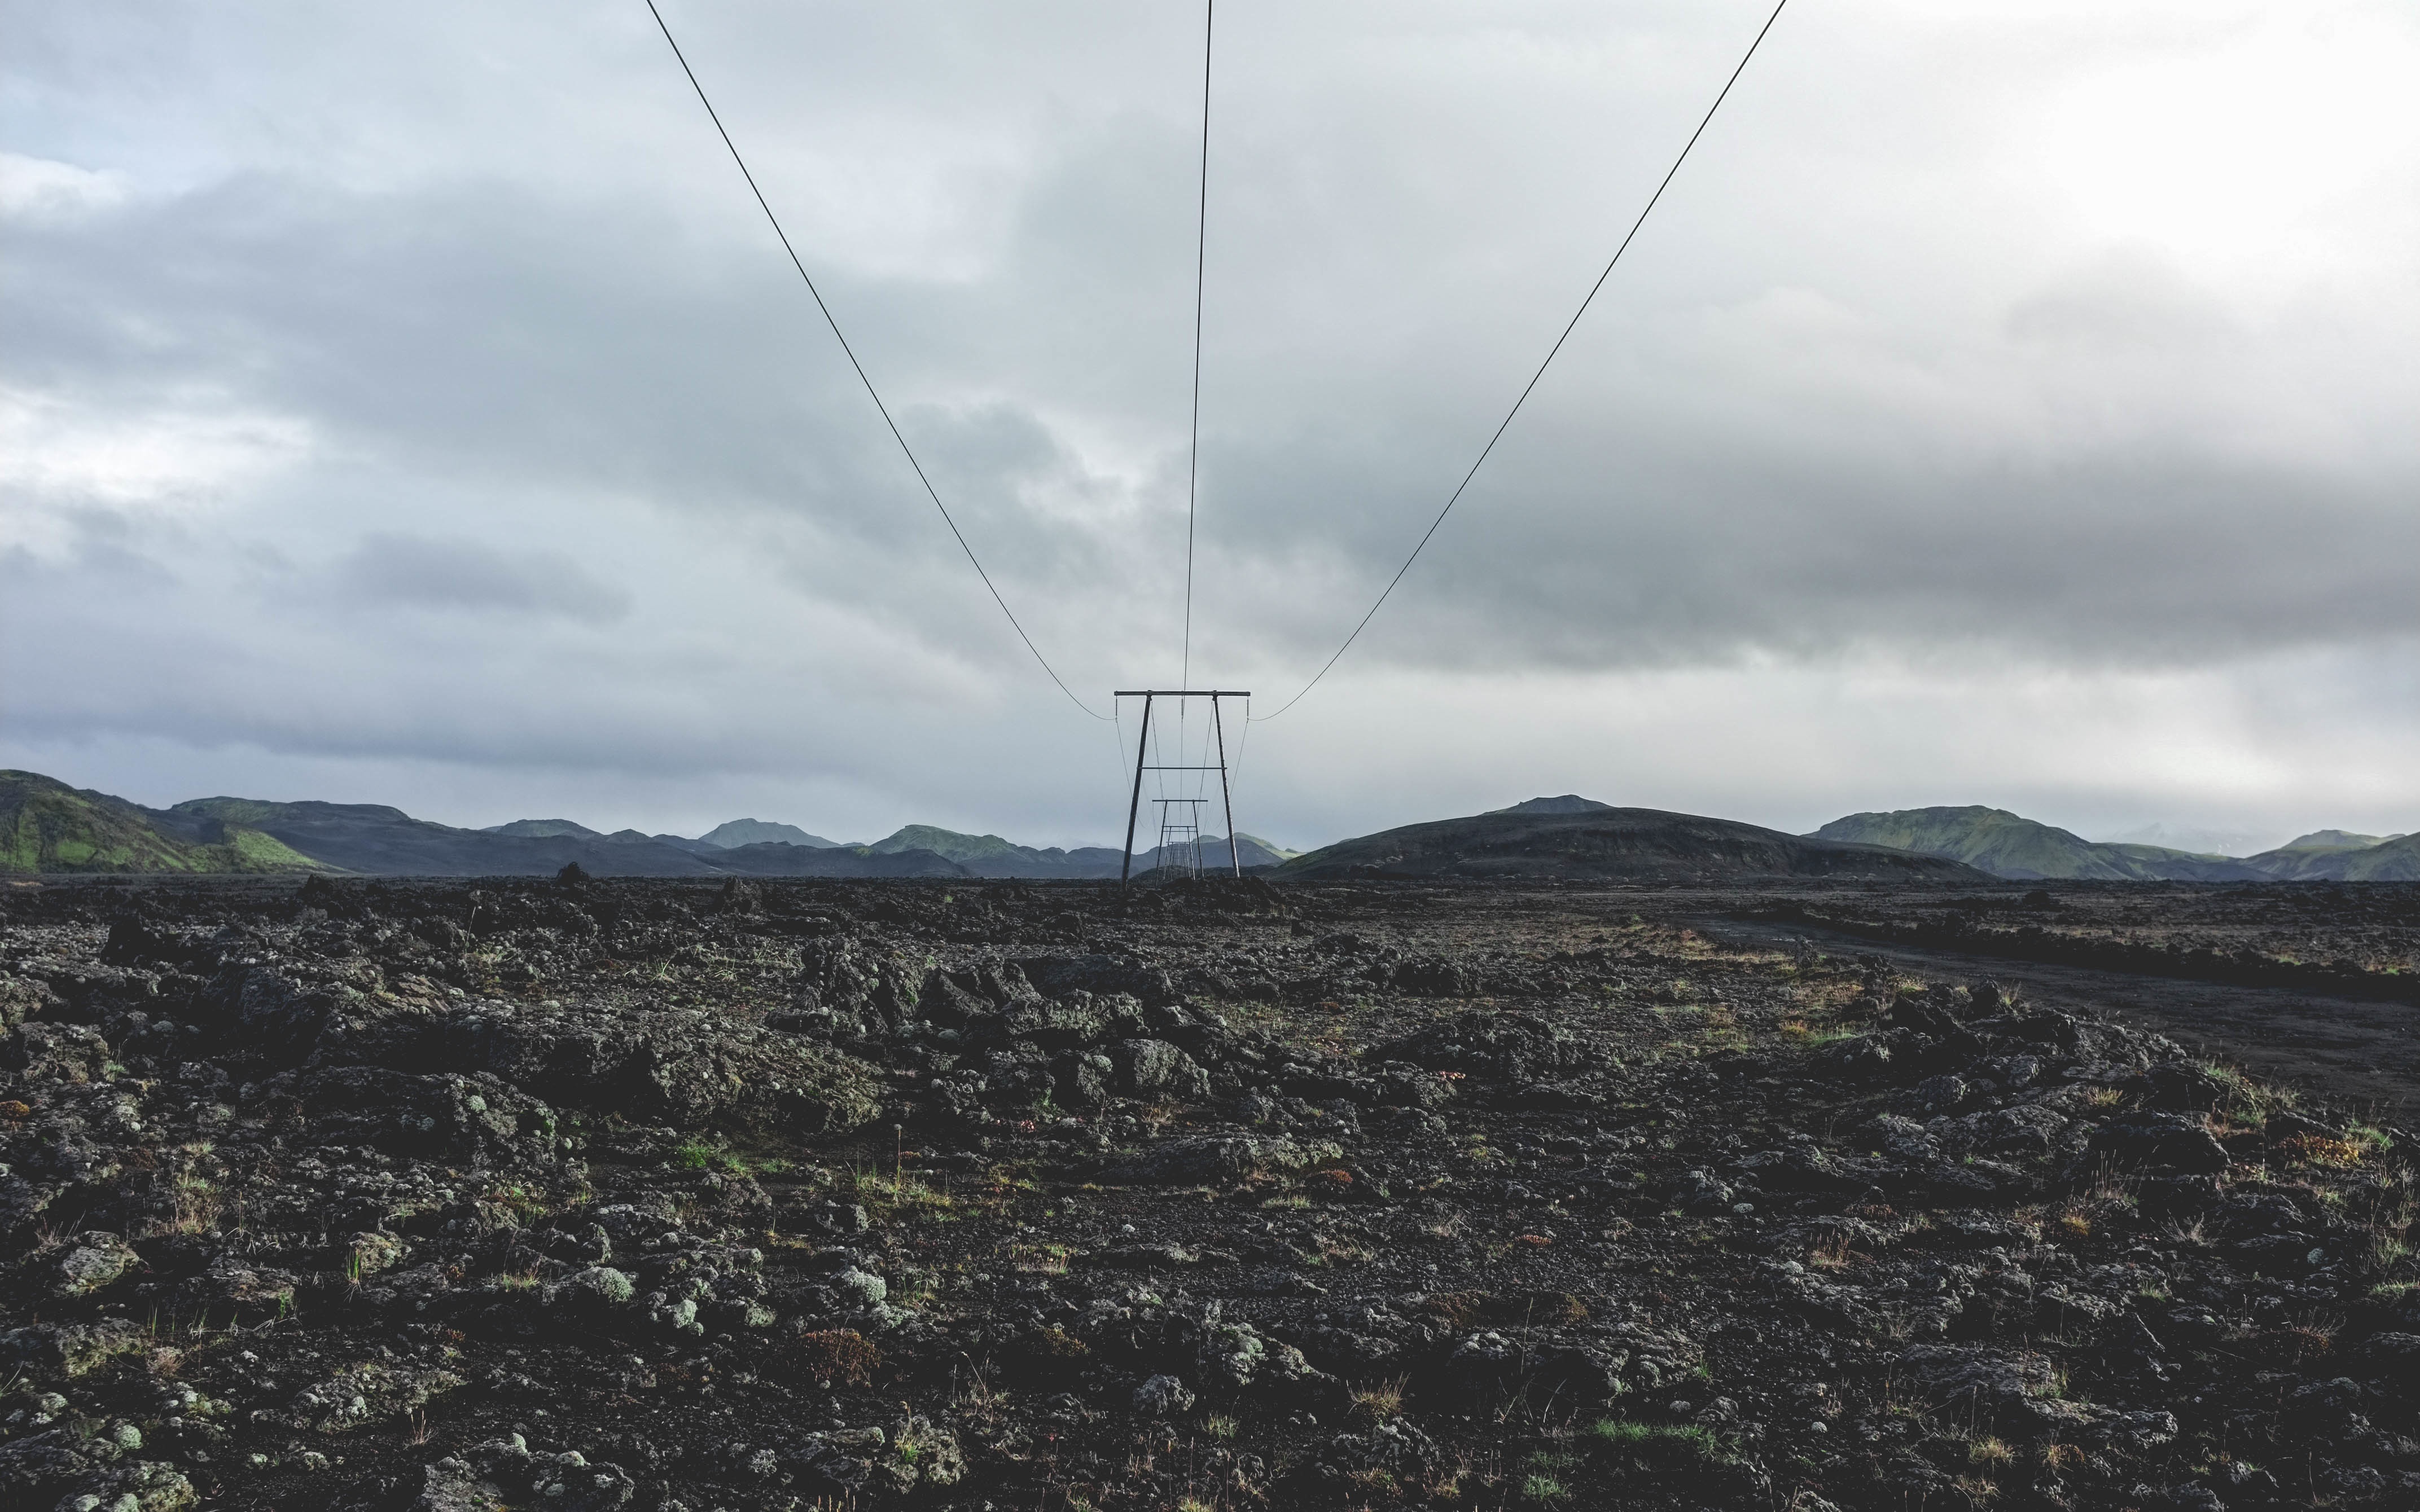
horizon, mountain, cloud, sky, hill, wind, tower, plain, plateau, mountainous landforms